Academic structure of the Australian National University

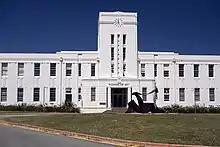
ANU School of Art

The ANU College of Arts and Social Sciences is divided into the Research School of Social Sciences (RSSS) and Research School of Humanities and the Arts (RSHA).